Nashville Vols

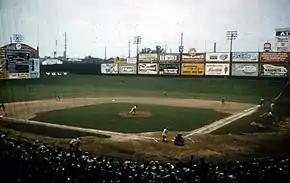
A game at Sulphur Dell

The Vols returned to the New York Giants organization as their Double-A affiliate in 1952. While the 1952 team finished fifth with a losing record and missed the playoffs, the 1953 club, led by Hugh Poland, finished in second place, two games behind Chattanooga, at 85–69. After defeating Atlanta, 4–2, in the semifinals, they won what would be Nashville's ninth and final Southern Association championship over Birmingham, 4–1. In their last of seven Dixie Series appearances, they lost to the Dallas Eagles, 4–2. Twenty-three game winner Jack Harshman was the league's MVP.